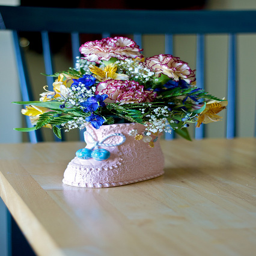
A pink shoe vase sitting on top of a wooden table.
A photo of flowers inside a small stone shoe.
The flower vase shaped like a shoe has a large bouquet in it.
A bouquet of flowers are in a pink shoe.
a group of pretty colorful flowers sitting in a bootie shaped vase